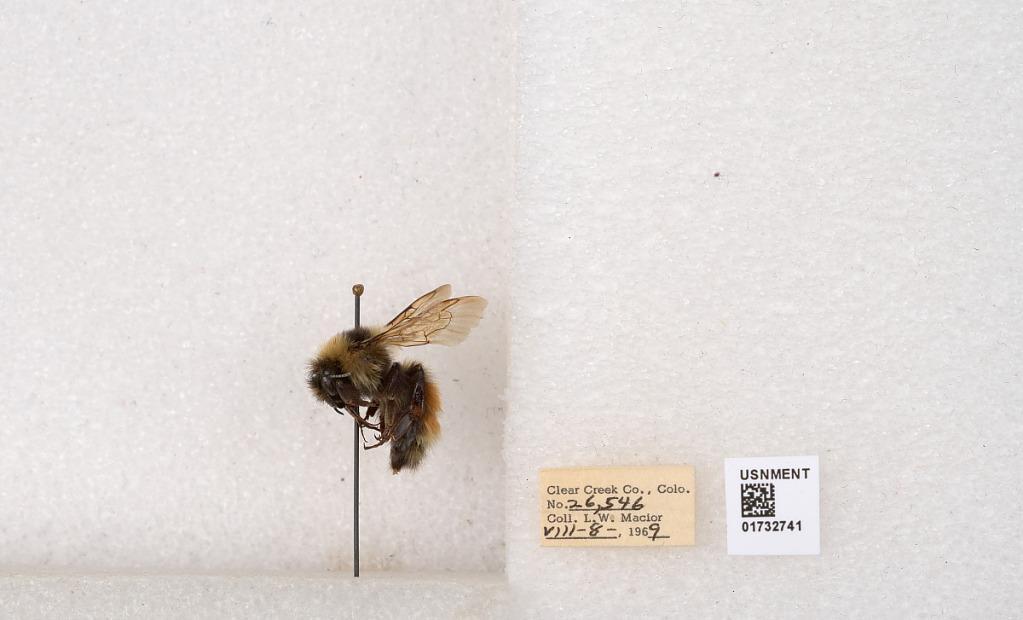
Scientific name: Bombus (Pyrobombus) sylvicola Kirby
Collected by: L. Macior
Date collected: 1969-8-8
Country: United States
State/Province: Colorado
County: Clear Creek
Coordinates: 39.7006, -105.694